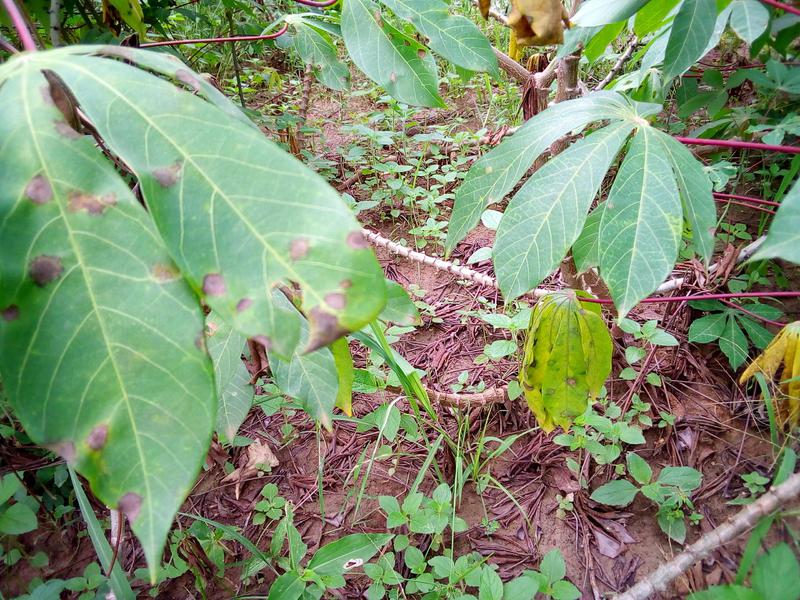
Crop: cassava
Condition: brown_streak_disease